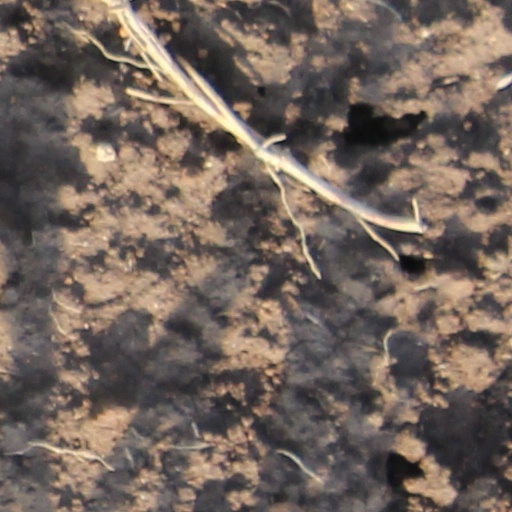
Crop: wheat